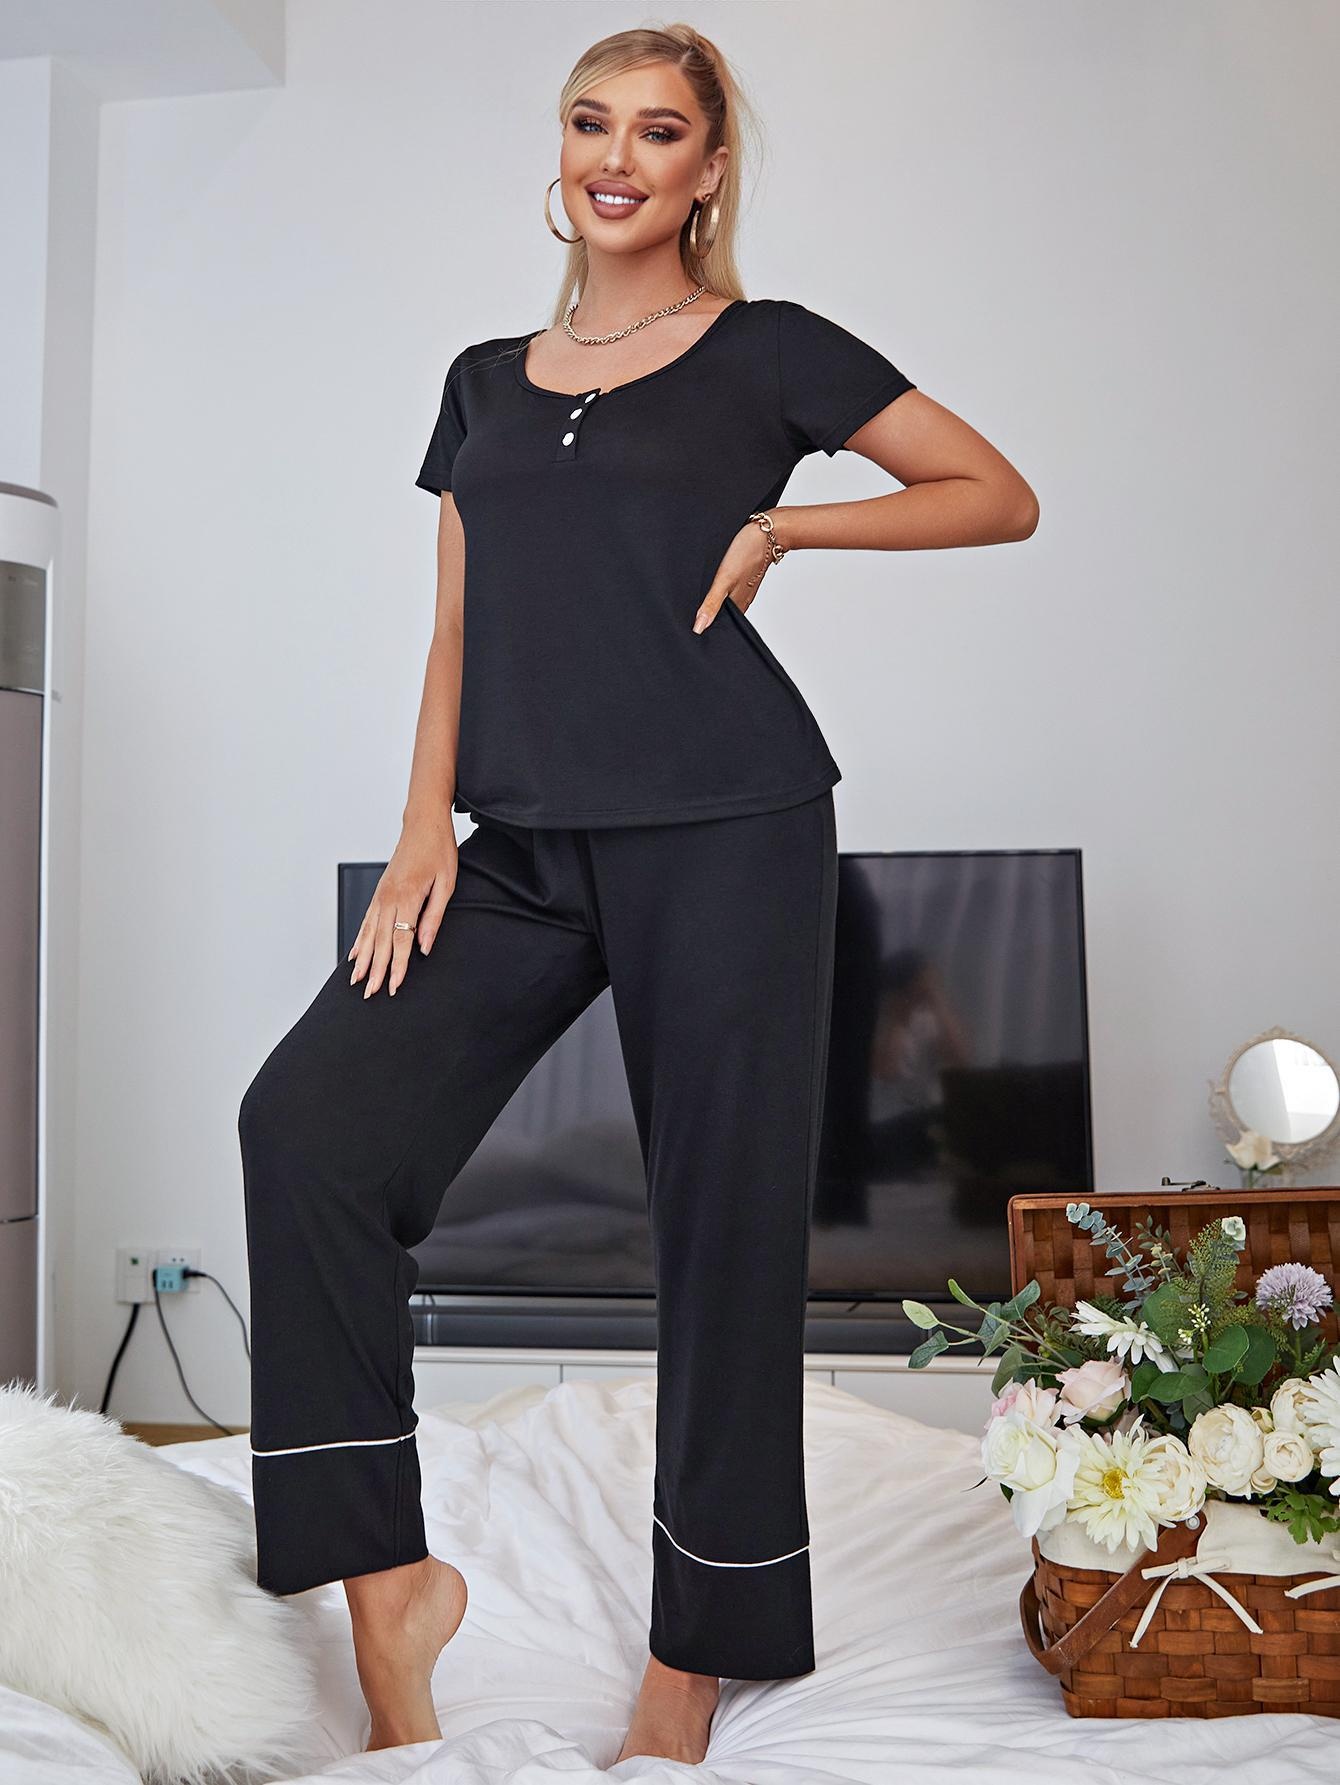
Scoop Neck Top and Elastic Waist Pants Lounge Set
Sizing category: Regular Picture style: Studio Number of pieces: 2 Pattern type: Solid Style: Minimalist Features: Basic style Neckline: Scoop neck Length: Long Sleeve Length: Short sleeves Sleeve type: Regular sleeves Material: 60% polyester, 35% viscose, 5% elastane Stretch: Slightly stretchy Sheer: No Body: Not lined Care instructions: Machine wash cold. tumble dry low. Imported Product measurements: Top: S: front length 23 in, shoulder 14 in, bust 35 in, sleeve length 6 in M: front length 23 in, shoulder 15 in, bust 36 in, sleeve length 6 in L: front length 24 in, shoulder 15 in, bust 39 in, sleeve length 7 in XL: front length 25 in, shoulder 16 in, bust 41 in, sleeve length 7 in Bottoms: S: waist 25-40 in, hip 39 in, length 38 in M: waist 27-41 in, hip 41 in, length 39 in L: waist 29-44 in, hip 43 in, length 39 in XL: waist 31-46 in, hip 45 in, length 40 in
Brand: Bellesima Couture
Category: Apparel & Accessories > Clothing > Sleepwear & Loungewear